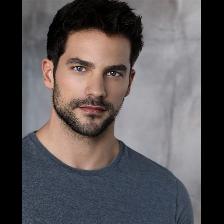
Label: Human